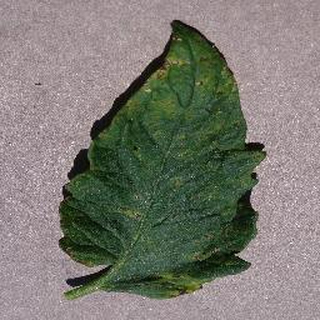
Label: tomato_septoria_leaf_spot